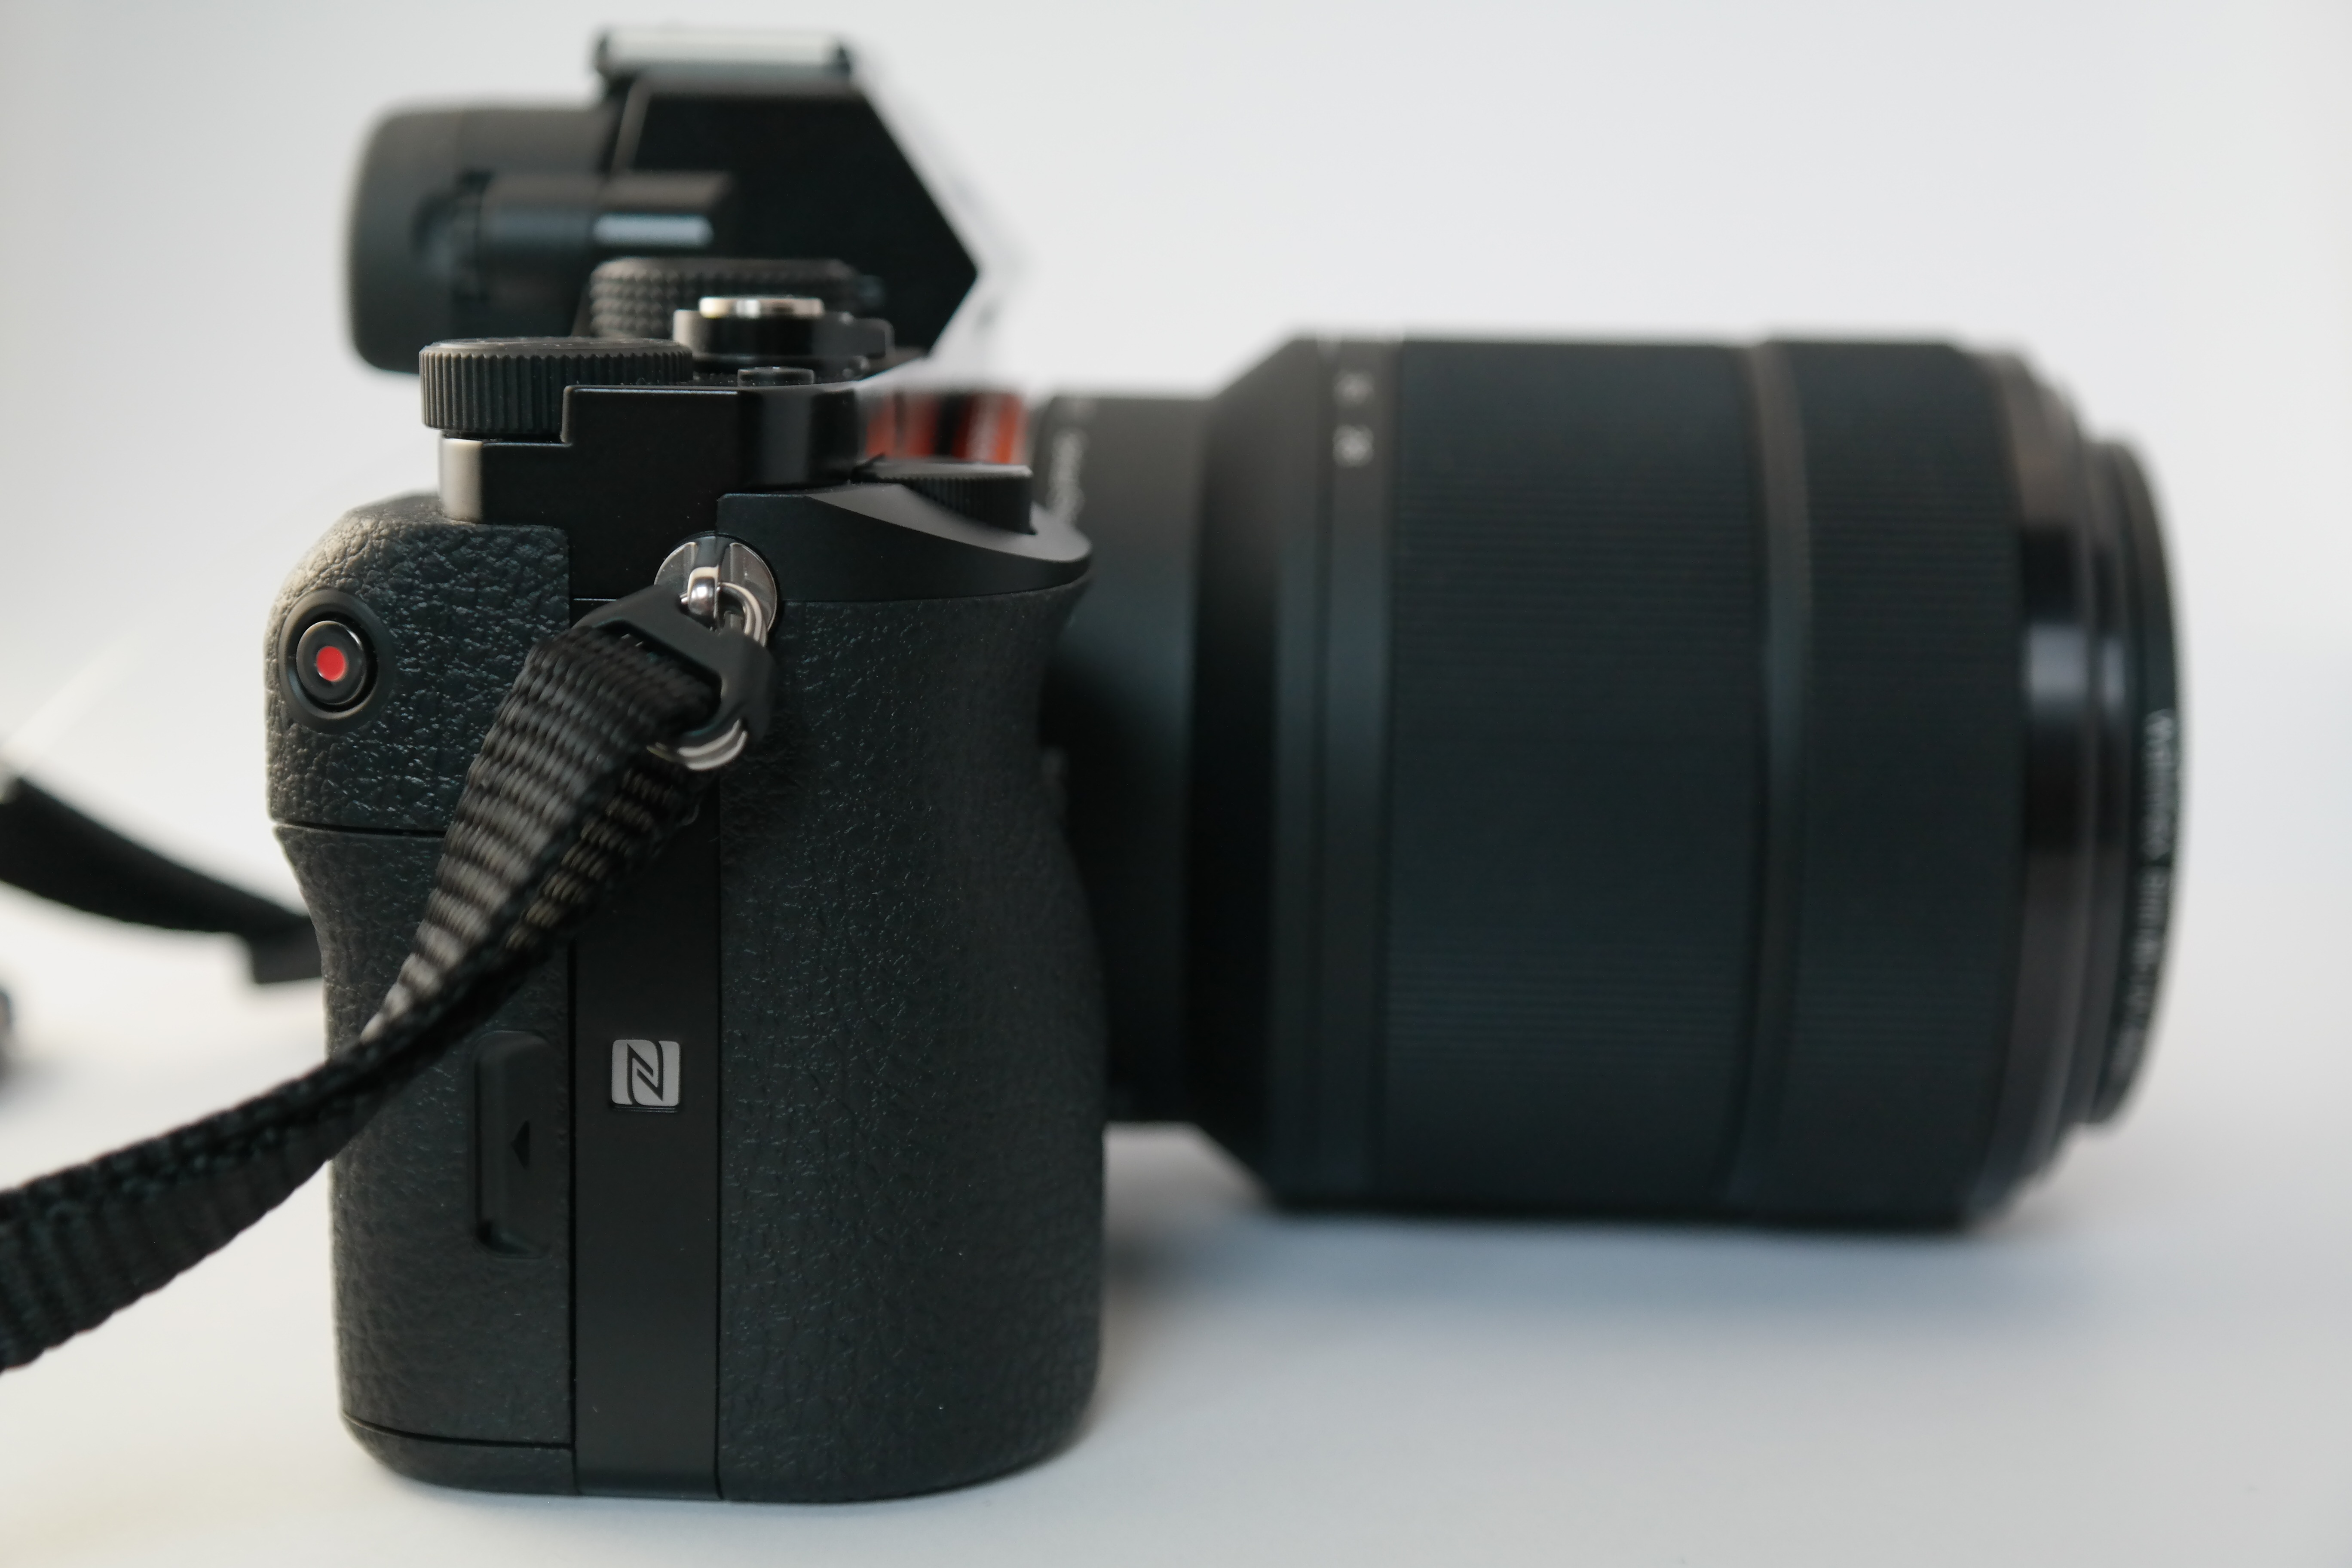
technology, camera, photography, photographer, photo, lens, equipment, digital camera, focus, photograph, zoom, sony, alpha, camera lens, magnification, photo camera, zoom lens, digicam, single lens reflex camera, cameras optics, camera accessory, sony alpha 7, alpha 7